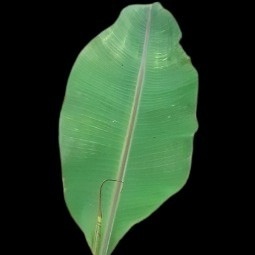
Label: Calcium